Herbert Waddell

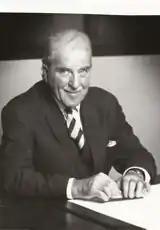

Herbert Waddell (19 September 1902 – 5 January 1988) was a Scottish rugby union fly-half who played club rugby for Glasgow Academicals and international rugby for Scotland and the British Isles. Waddell was heavily involved with the invitational tourist team, the Barbarians, not only playing for the club, but also becoming its fifth president in 1973